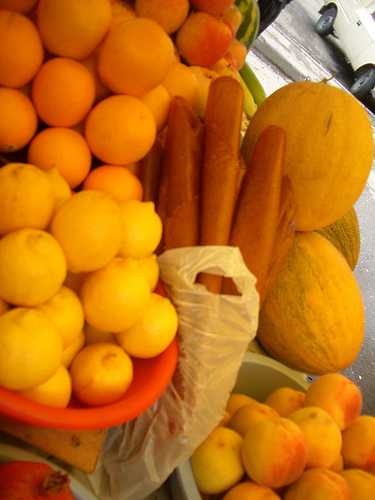
Label: Lemon